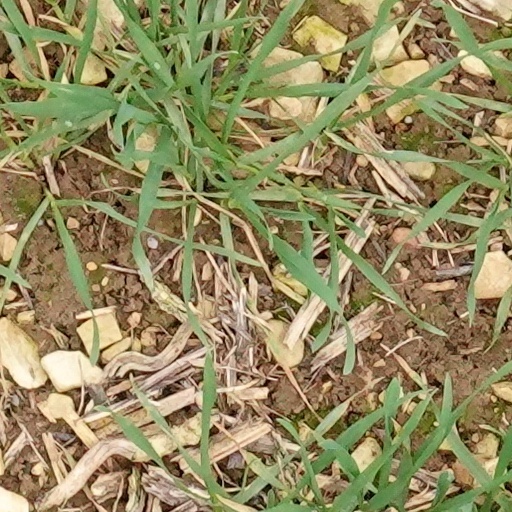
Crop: wheat